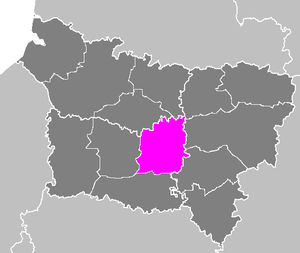
L'arrondissement de Compiègne est une division administrative française, située dans le département de l'Oise et la région Hauts-de-France.